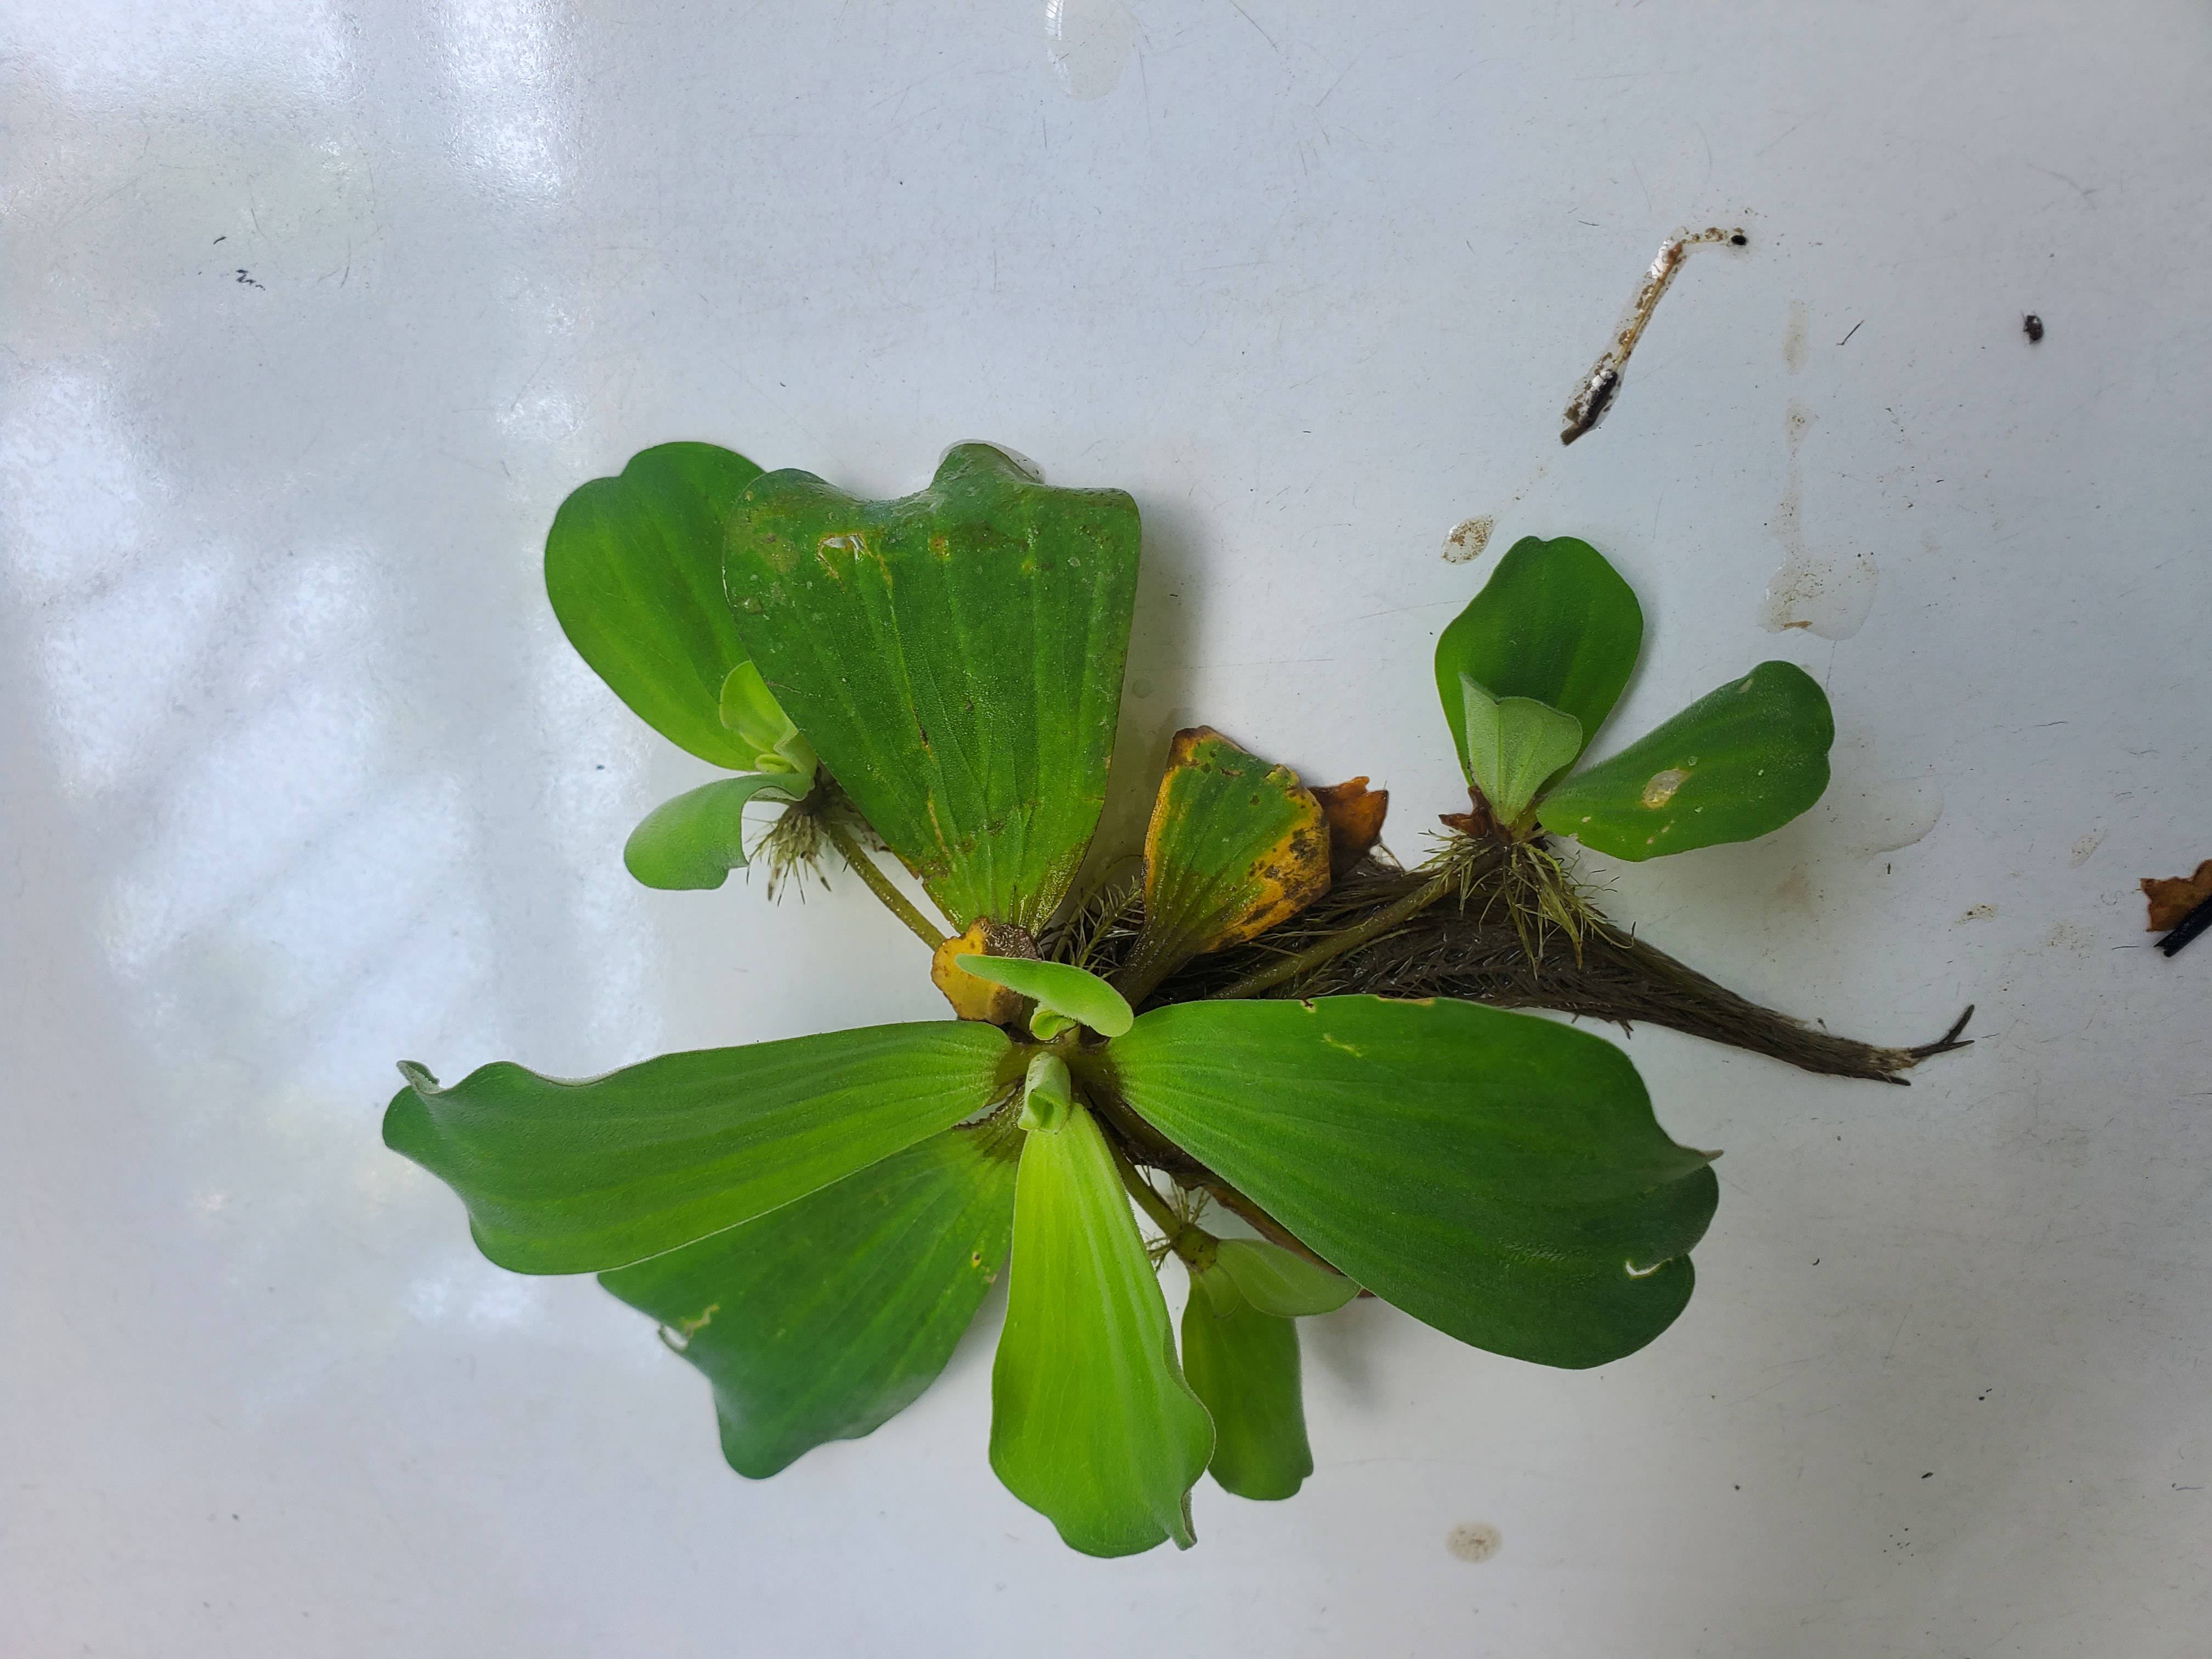
Species: Water Lettuce (Pistia stratiotes)